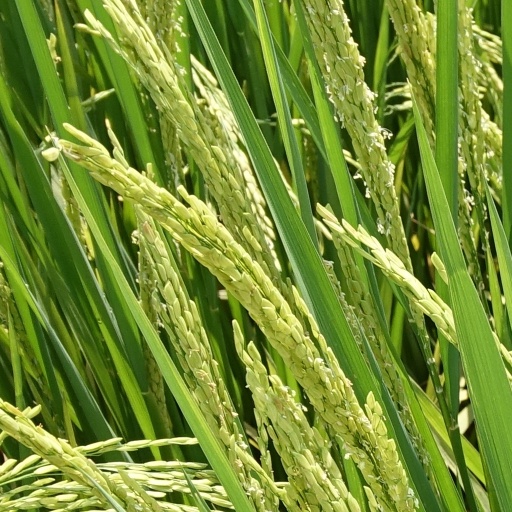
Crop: rice